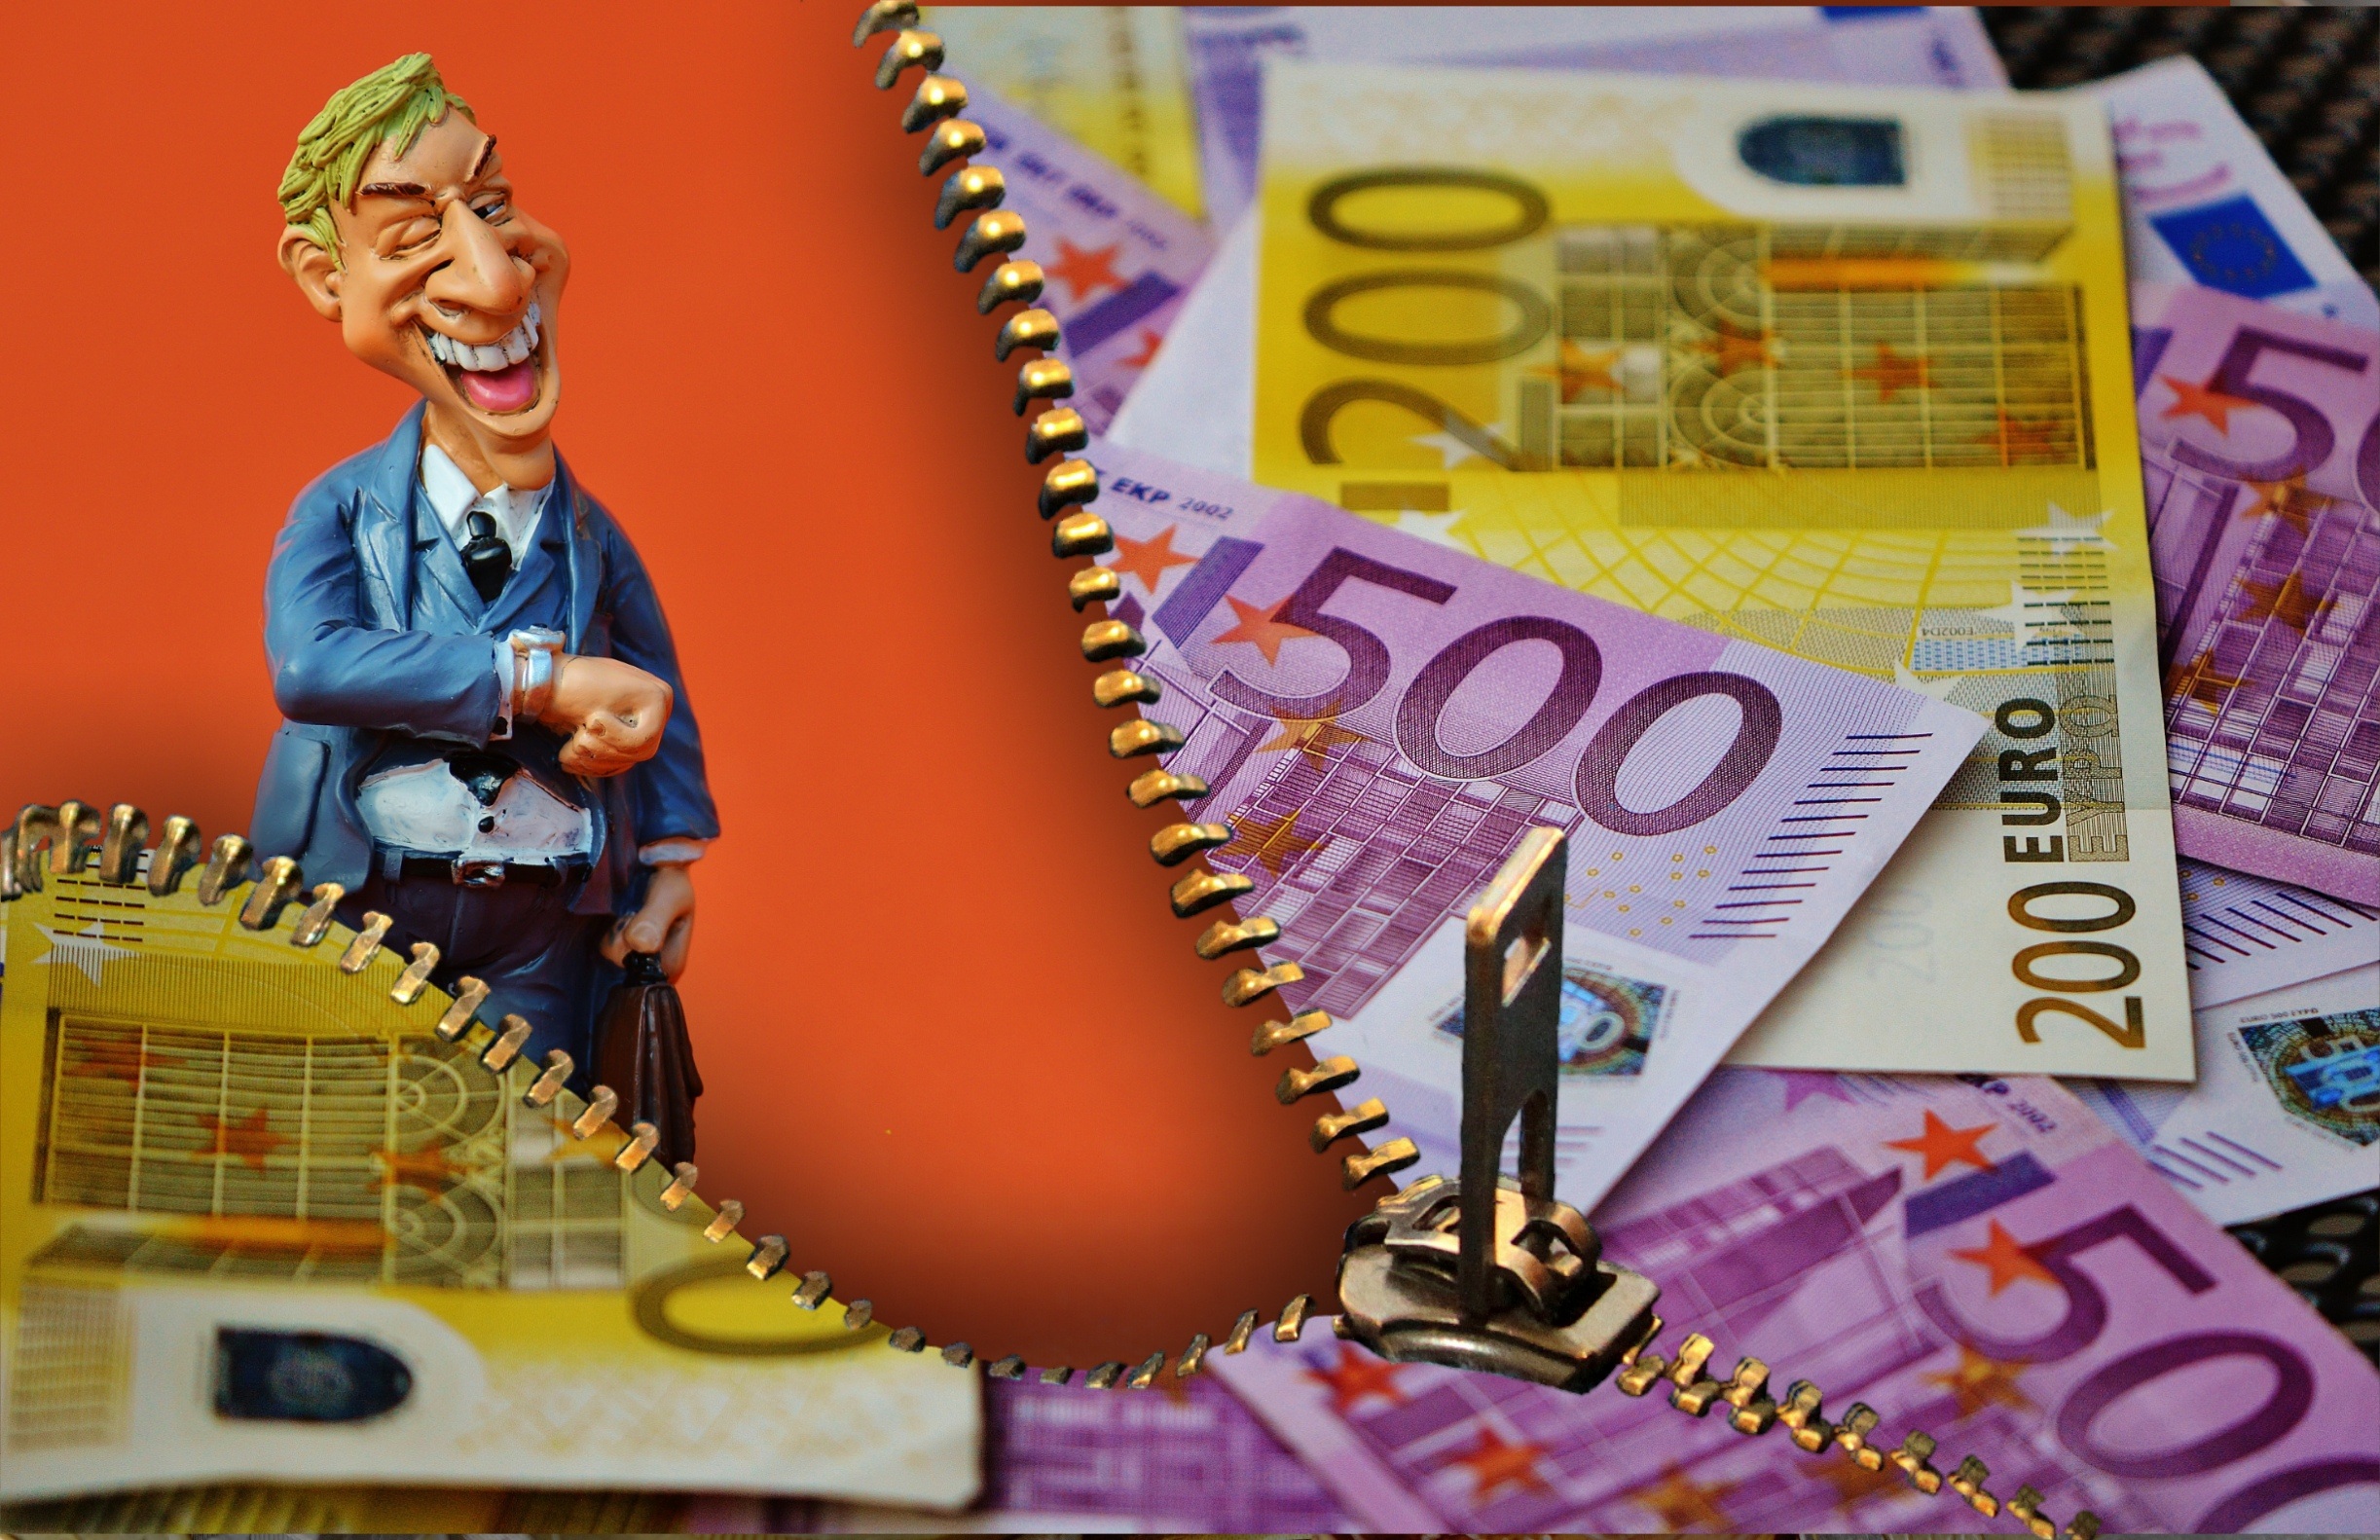
play, money, toy, laugh, fig, cash, empire, wrist watch, fun, funny, euro, businessman, seem, success, time of, on time, time is money, bank note